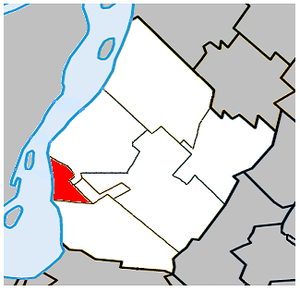
L'agglomération de Longueuil est une entité supramunicipale québécoise ayant le statut d'agglomération. Créée en 2006 dans le cadre des défusions municipales au Québec, elle est constituée des villes de Boucherville, de Brossard, de Longueuil, de Saint-Lambert et de Saint-Bruno-de-Montarville. Son territoire correspond par conséquent à celui de la ville fusionnée de Longueuil avant 2006. Située sur la rive droite du fleuve Saint-Laurent en face du centre de Montréal, elle constitue le centre d'activités de la Rive-Sud de Montréal et de la région de la Montérégie. Sa population, de plus de 415 347 habitants en 2016, est essentiellement urbaine. La ville centre est Longueuil. Comme la ville fusionnée de Longueuil avant elle, l'agglomération a les mêmes compétences qu'une municipalité régionale de comté. En fonction de ces compétences, le territoire de l'agglomération forme ainsi une division de recensement de type territoire équivalent aux fins du recensement de Statistique Canada.